Rohilkhand

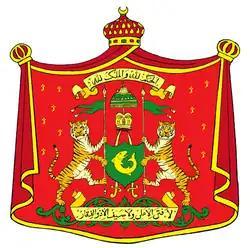
The Coat of Arms of the Rohilla dynasty (1721-1982)

In 1773, the Marathas once again crossed the Ganges at Ramghat in Badaun, and advanced towards Rohilkhand. The Nawab of Awadh with his British allies came to the aid of the Rohillas and the Marathas were forced to retreat. The Nawab of Awadh now demanded the payment that had been promised for his help. But Hafiz Rahmat Khan refused by sending letters to the Nawab and the British, pleading his inability to pay due to internal strife and discontent among his dependent chiefs.